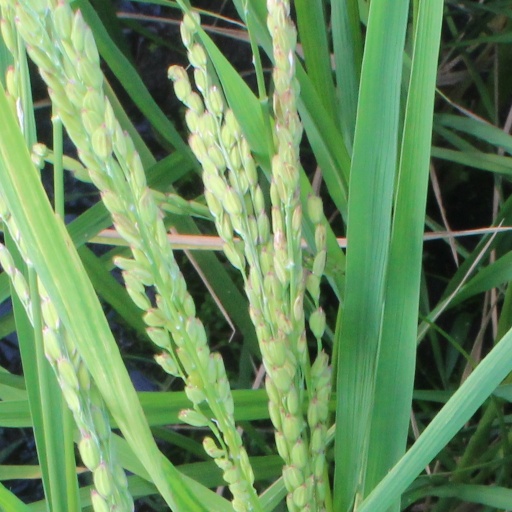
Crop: rice